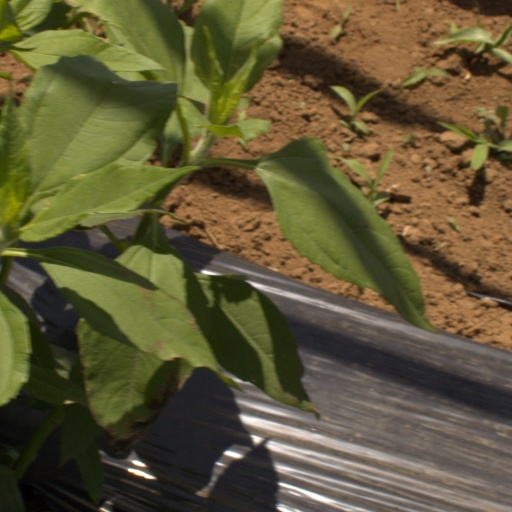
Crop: Jerusalem artichoke